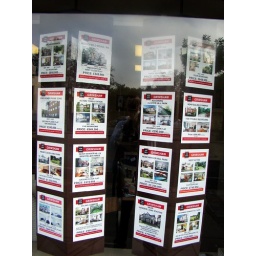
Real Estate office window in London